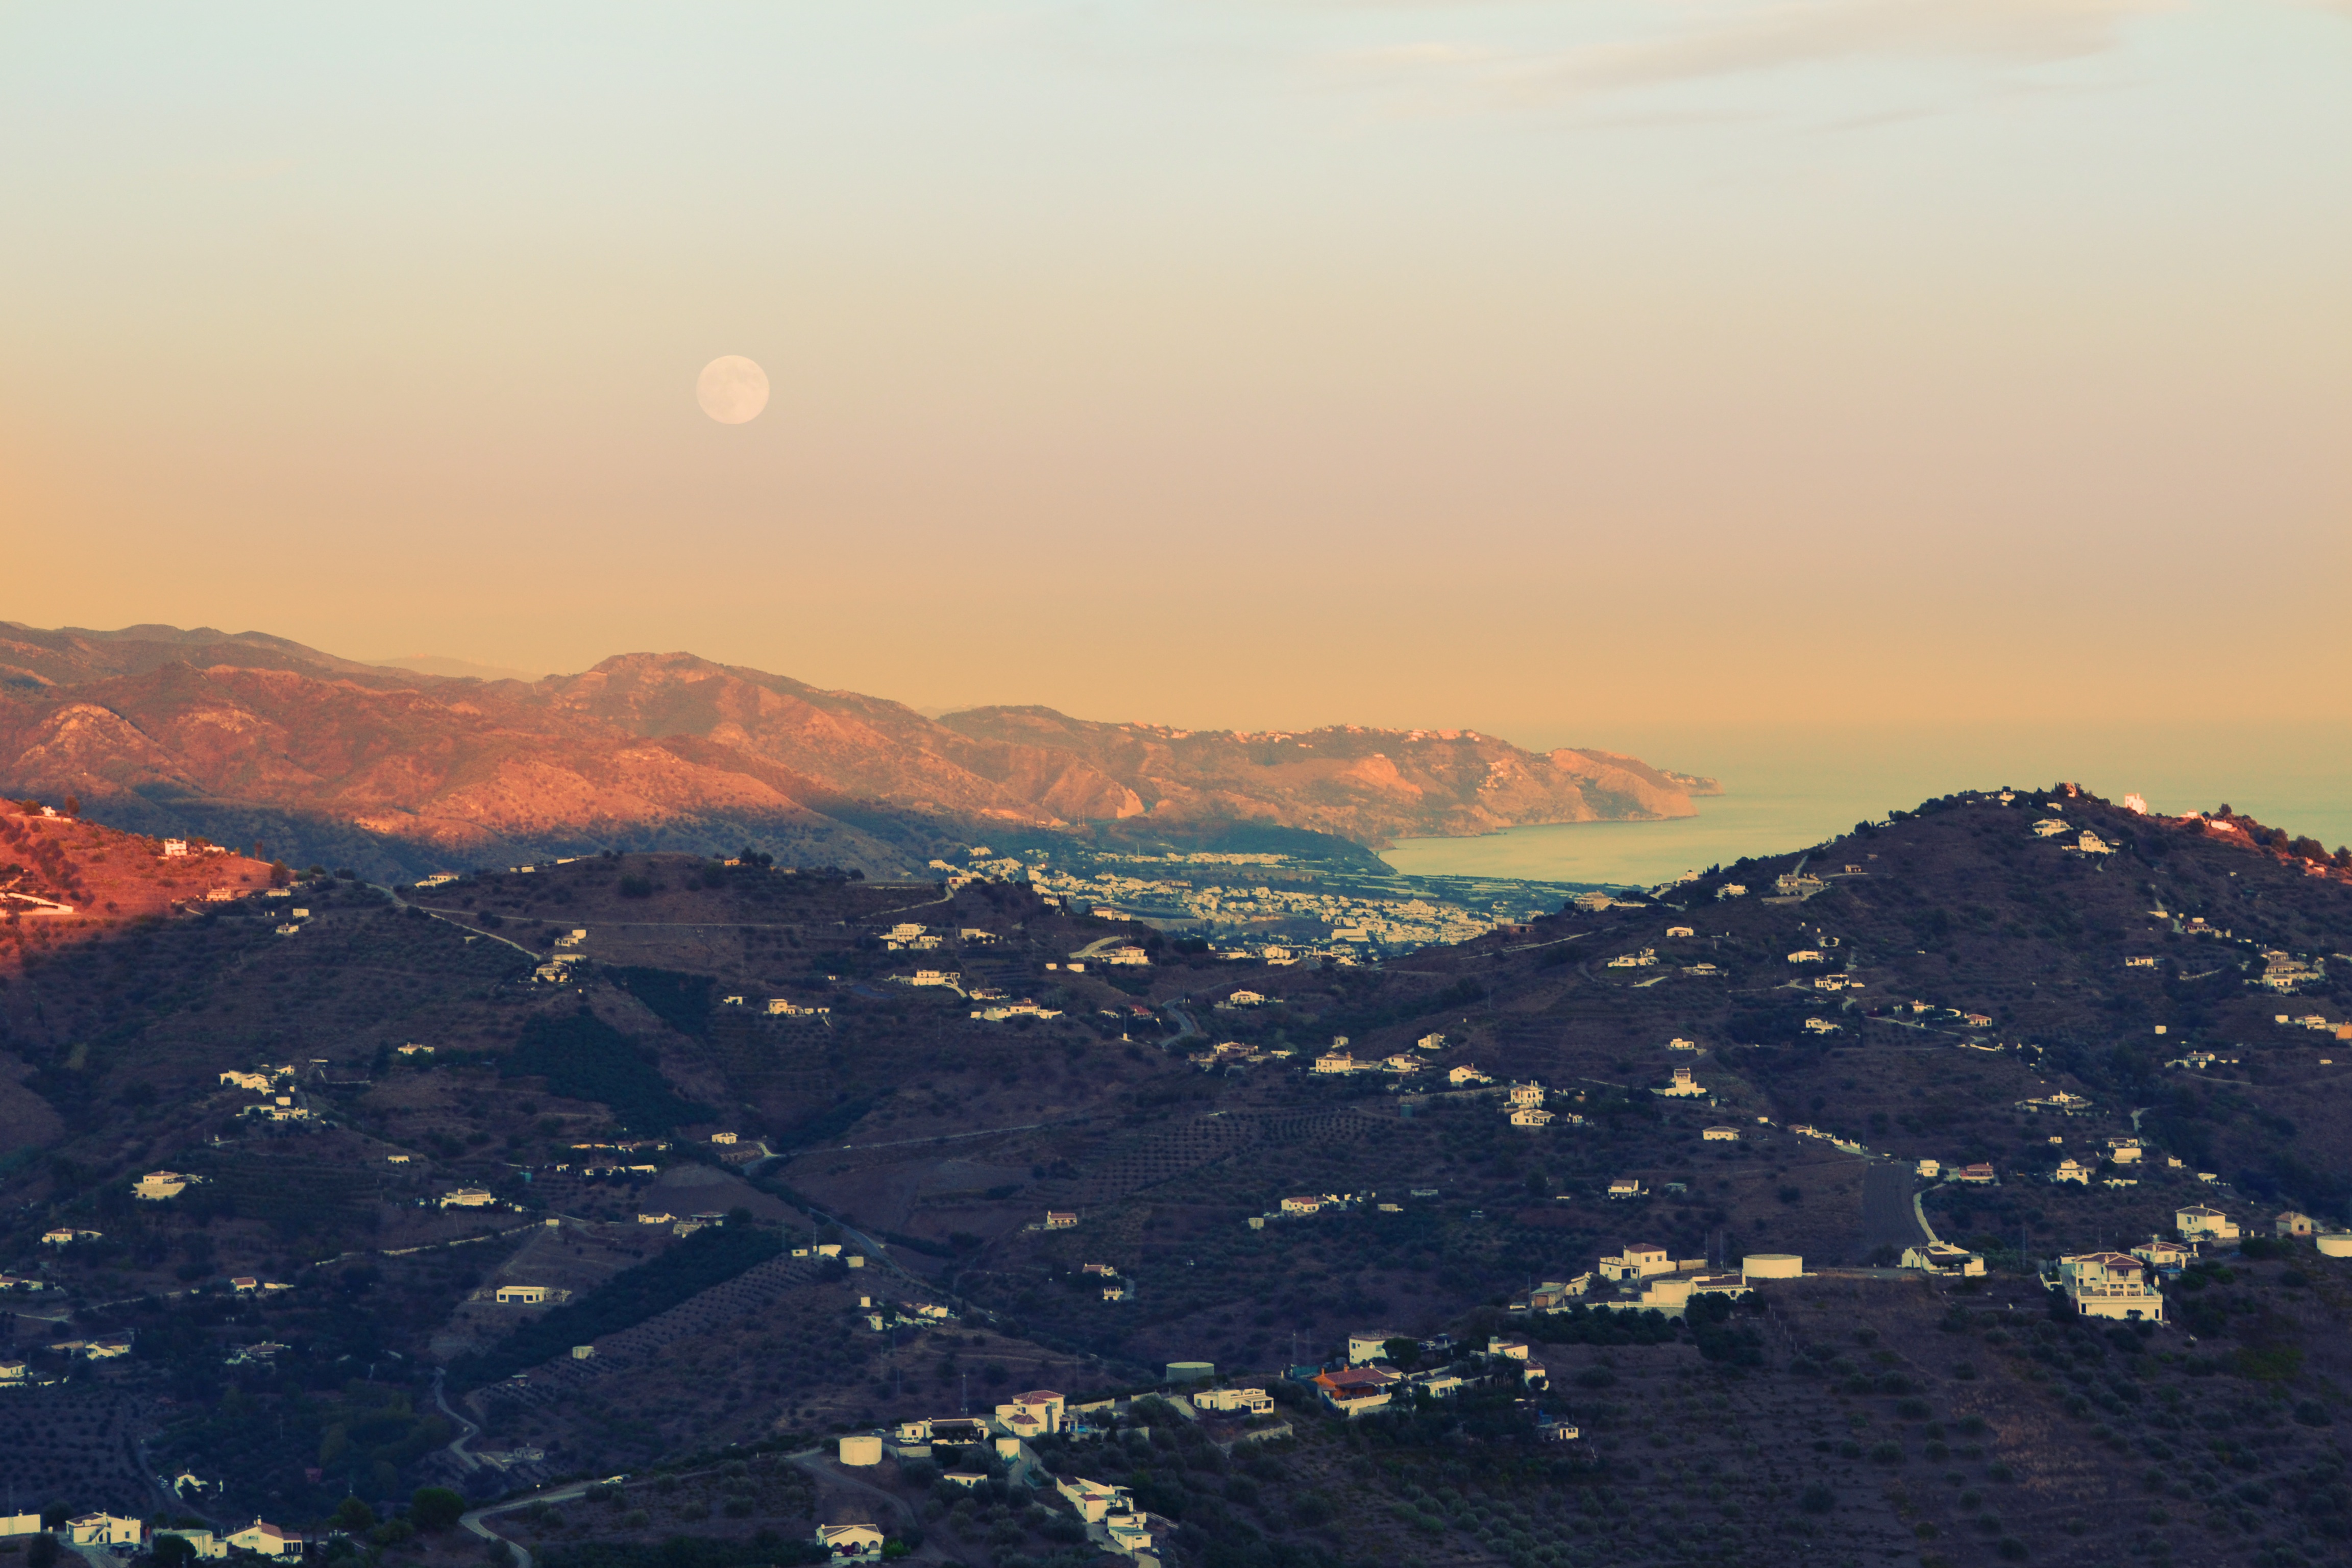
landscape, sea, horizon, mountain, sunrise, sunset, sunlight, morning, hill, town, dawn, mountain range, dusk, evening, rural, moon, ridge, summit, plateau, landform, atmospheric phenomenon, mountainous landforms